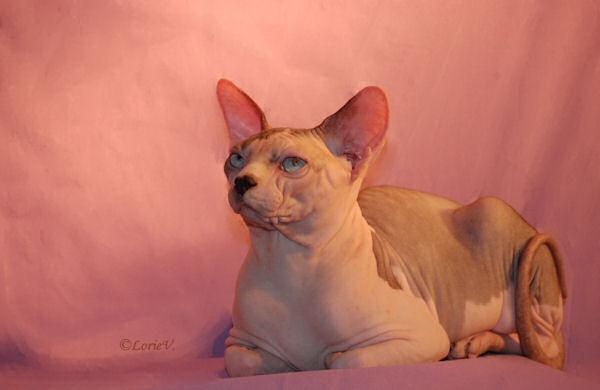
Breed: Sphynx